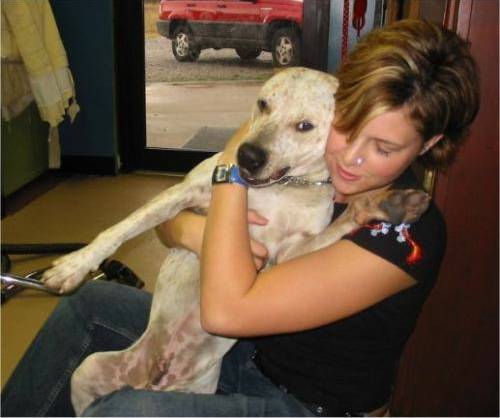
Label: dog